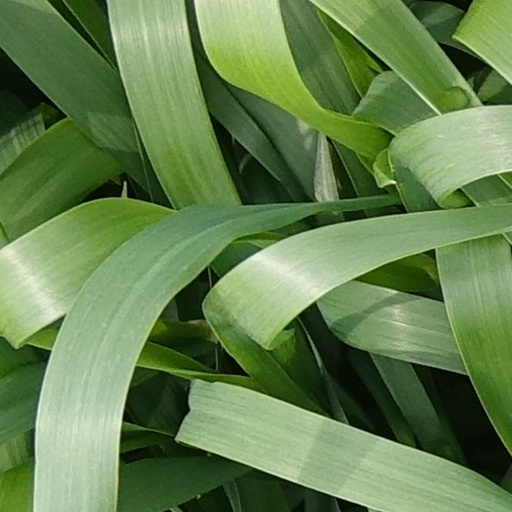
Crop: wheat